Aspects of Venus

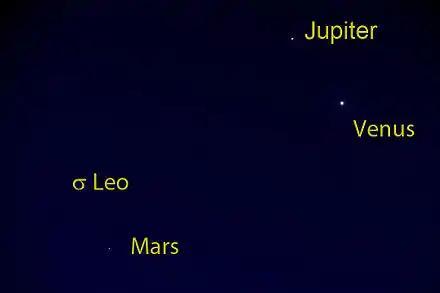
Venus on 26 October 2015 at her greatest western elongation in the constellation Leo close to Jupiter and Mars. Magnitudes: Venus: -4,5 mag, Jupiter: -1,8 mag, Mars: +1,8 mag, Leo: +4,1 mag

In astrology, an aspect is an angle a planet makes to another planet or point of astrological interest. As the second-brightest object in the night sky after the Moon, often prominent during the morning or evening, Venus has aspects that are readily apparent to the casual eye. They were of historical importance in the development of geocentric and ultimately heliocentric models of the Solar System.